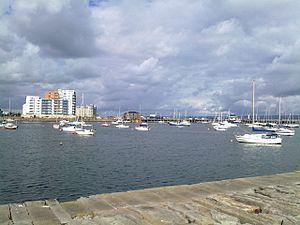
Granton est un quartier du nord d'Édimbourg, en Écosse. Il forme la partie de la ville sur le front de mer avec le Firth of Forth.